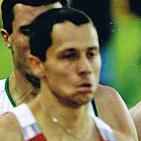
Age: 23